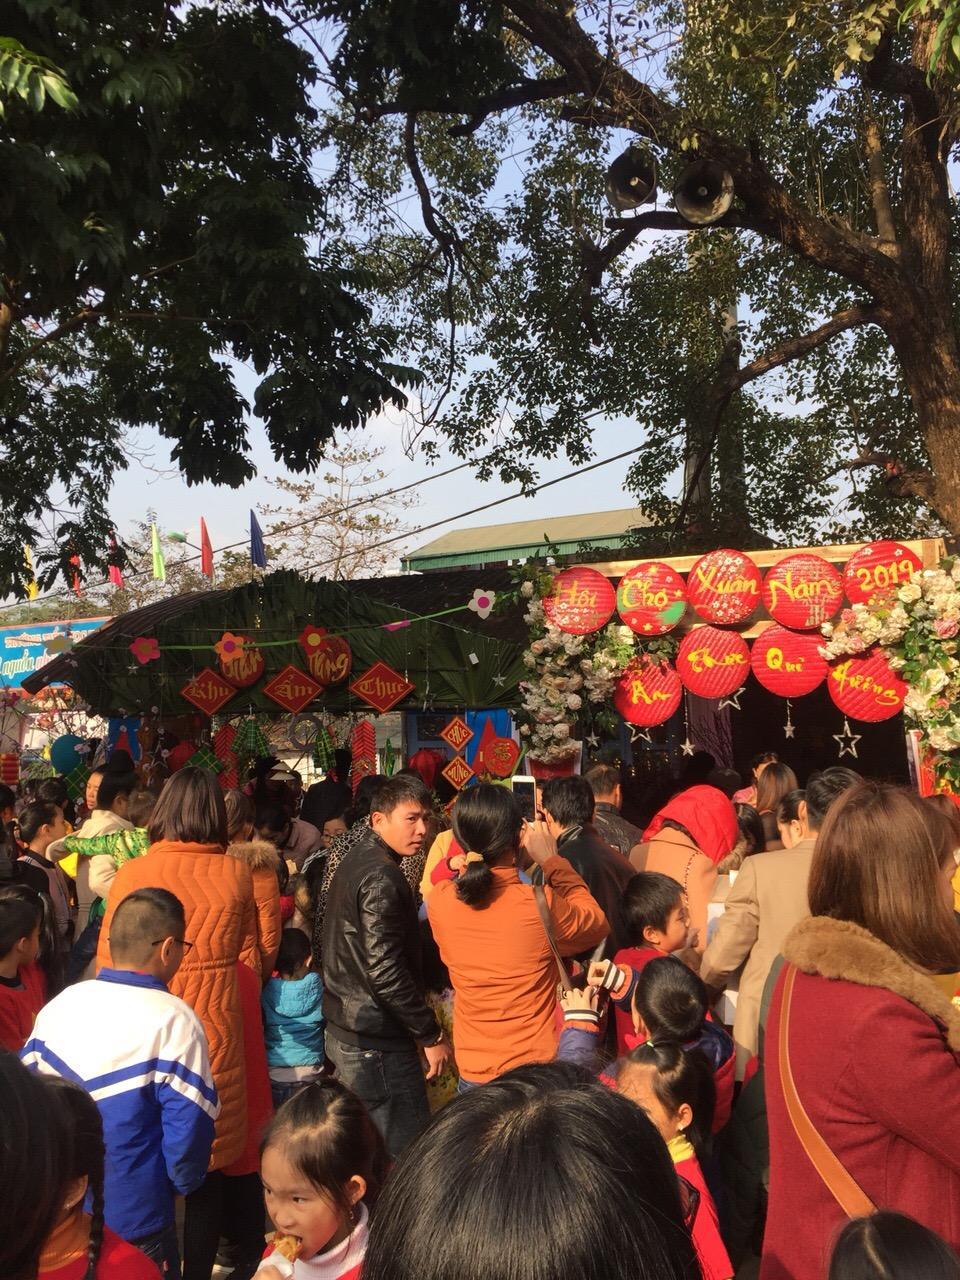
có hai chiếc loa được treo trên cây cổ thụ